Two-cube calendar

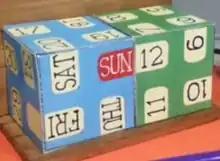
Real world model of the weekday day cubes showing Sunday, the 12th, without the month year cubes.

Maintaining the condition that four visible faces of four cubes should combine to display any possible combination of weekday-day-month-year clearly, the 6 faces of each cube are divided in 4 quarters each to have 24 spaces (ie 6*4) on each cube (a total of 96 spaces) for writing the weekday (Sun, Mon, Tues, Wed, Thurs, Fri and Sat), the day (1 to 31: days of the month), the month (Jan, Feb, Mar, Apr, May, Jun, Jul, Aug, Sep, Oct, Nov and Dec), and the year (N to N+23; N being replaced by any year). This setup works for 24 years.